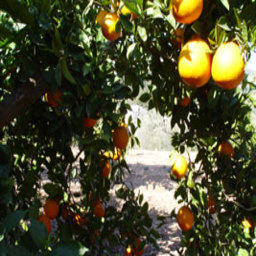
Label: peels